Ismail Abdul Rahman

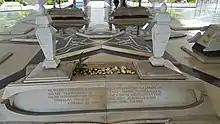
Tun Dr. Ismail's gravesite at the Makam Pahlawan (Heroes' Mausoleum) in Masjid Negara, Kuala Lumpur.

Ismail was particularly known for his non-ethnic approach to political issues. Expressing concern over racial polarisation in the country, he once asked: